Monmouthshire

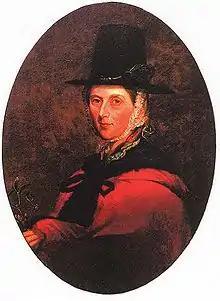
Lady Llanover, 1862

Monmouthshire's population was 93,000 at the 2021 census, increasing marginally from 91,300 at the 2011 census. 54,100 (58.2 per cent) of residents were born in Wales, while 32,300 (34.7 per cent) were born in England. Just over 20 per cent of the county's population is over the age of 65. It remains one of the least densely populated of Wales's principal areas.